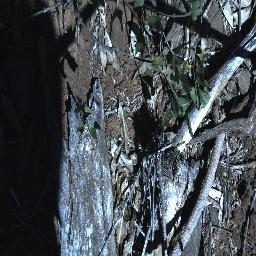
Label: rubber_vine